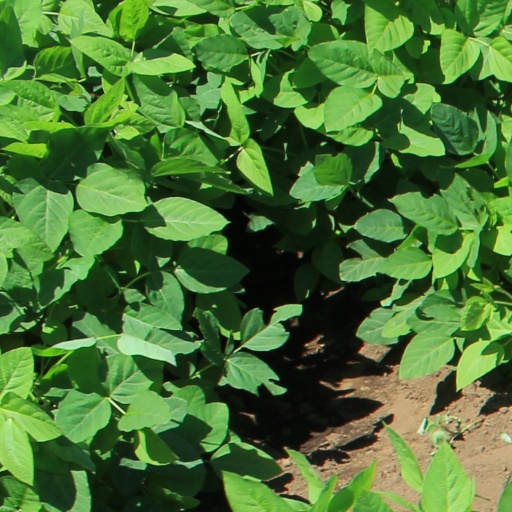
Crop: soybean